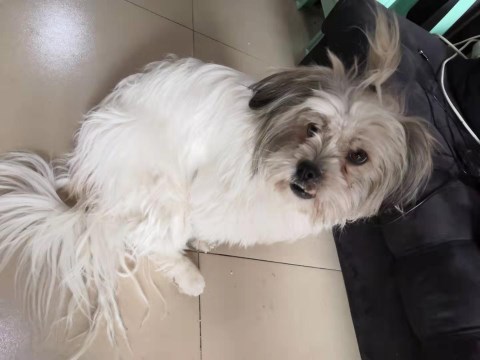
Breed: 361-n000123-Shih_Tzu